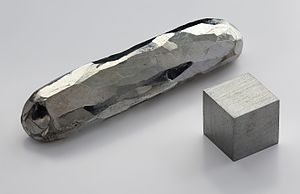
Cadmium
Blåhvidt, sølvskinnende metal
Cadmium er det 48. grundstof i det periodiske system, og har det kemiske symbol Cd: Under normale tryk- og temperatur optræder dette overgangsmetal som et blødt, blåhvidt og giftigt tungmetal.